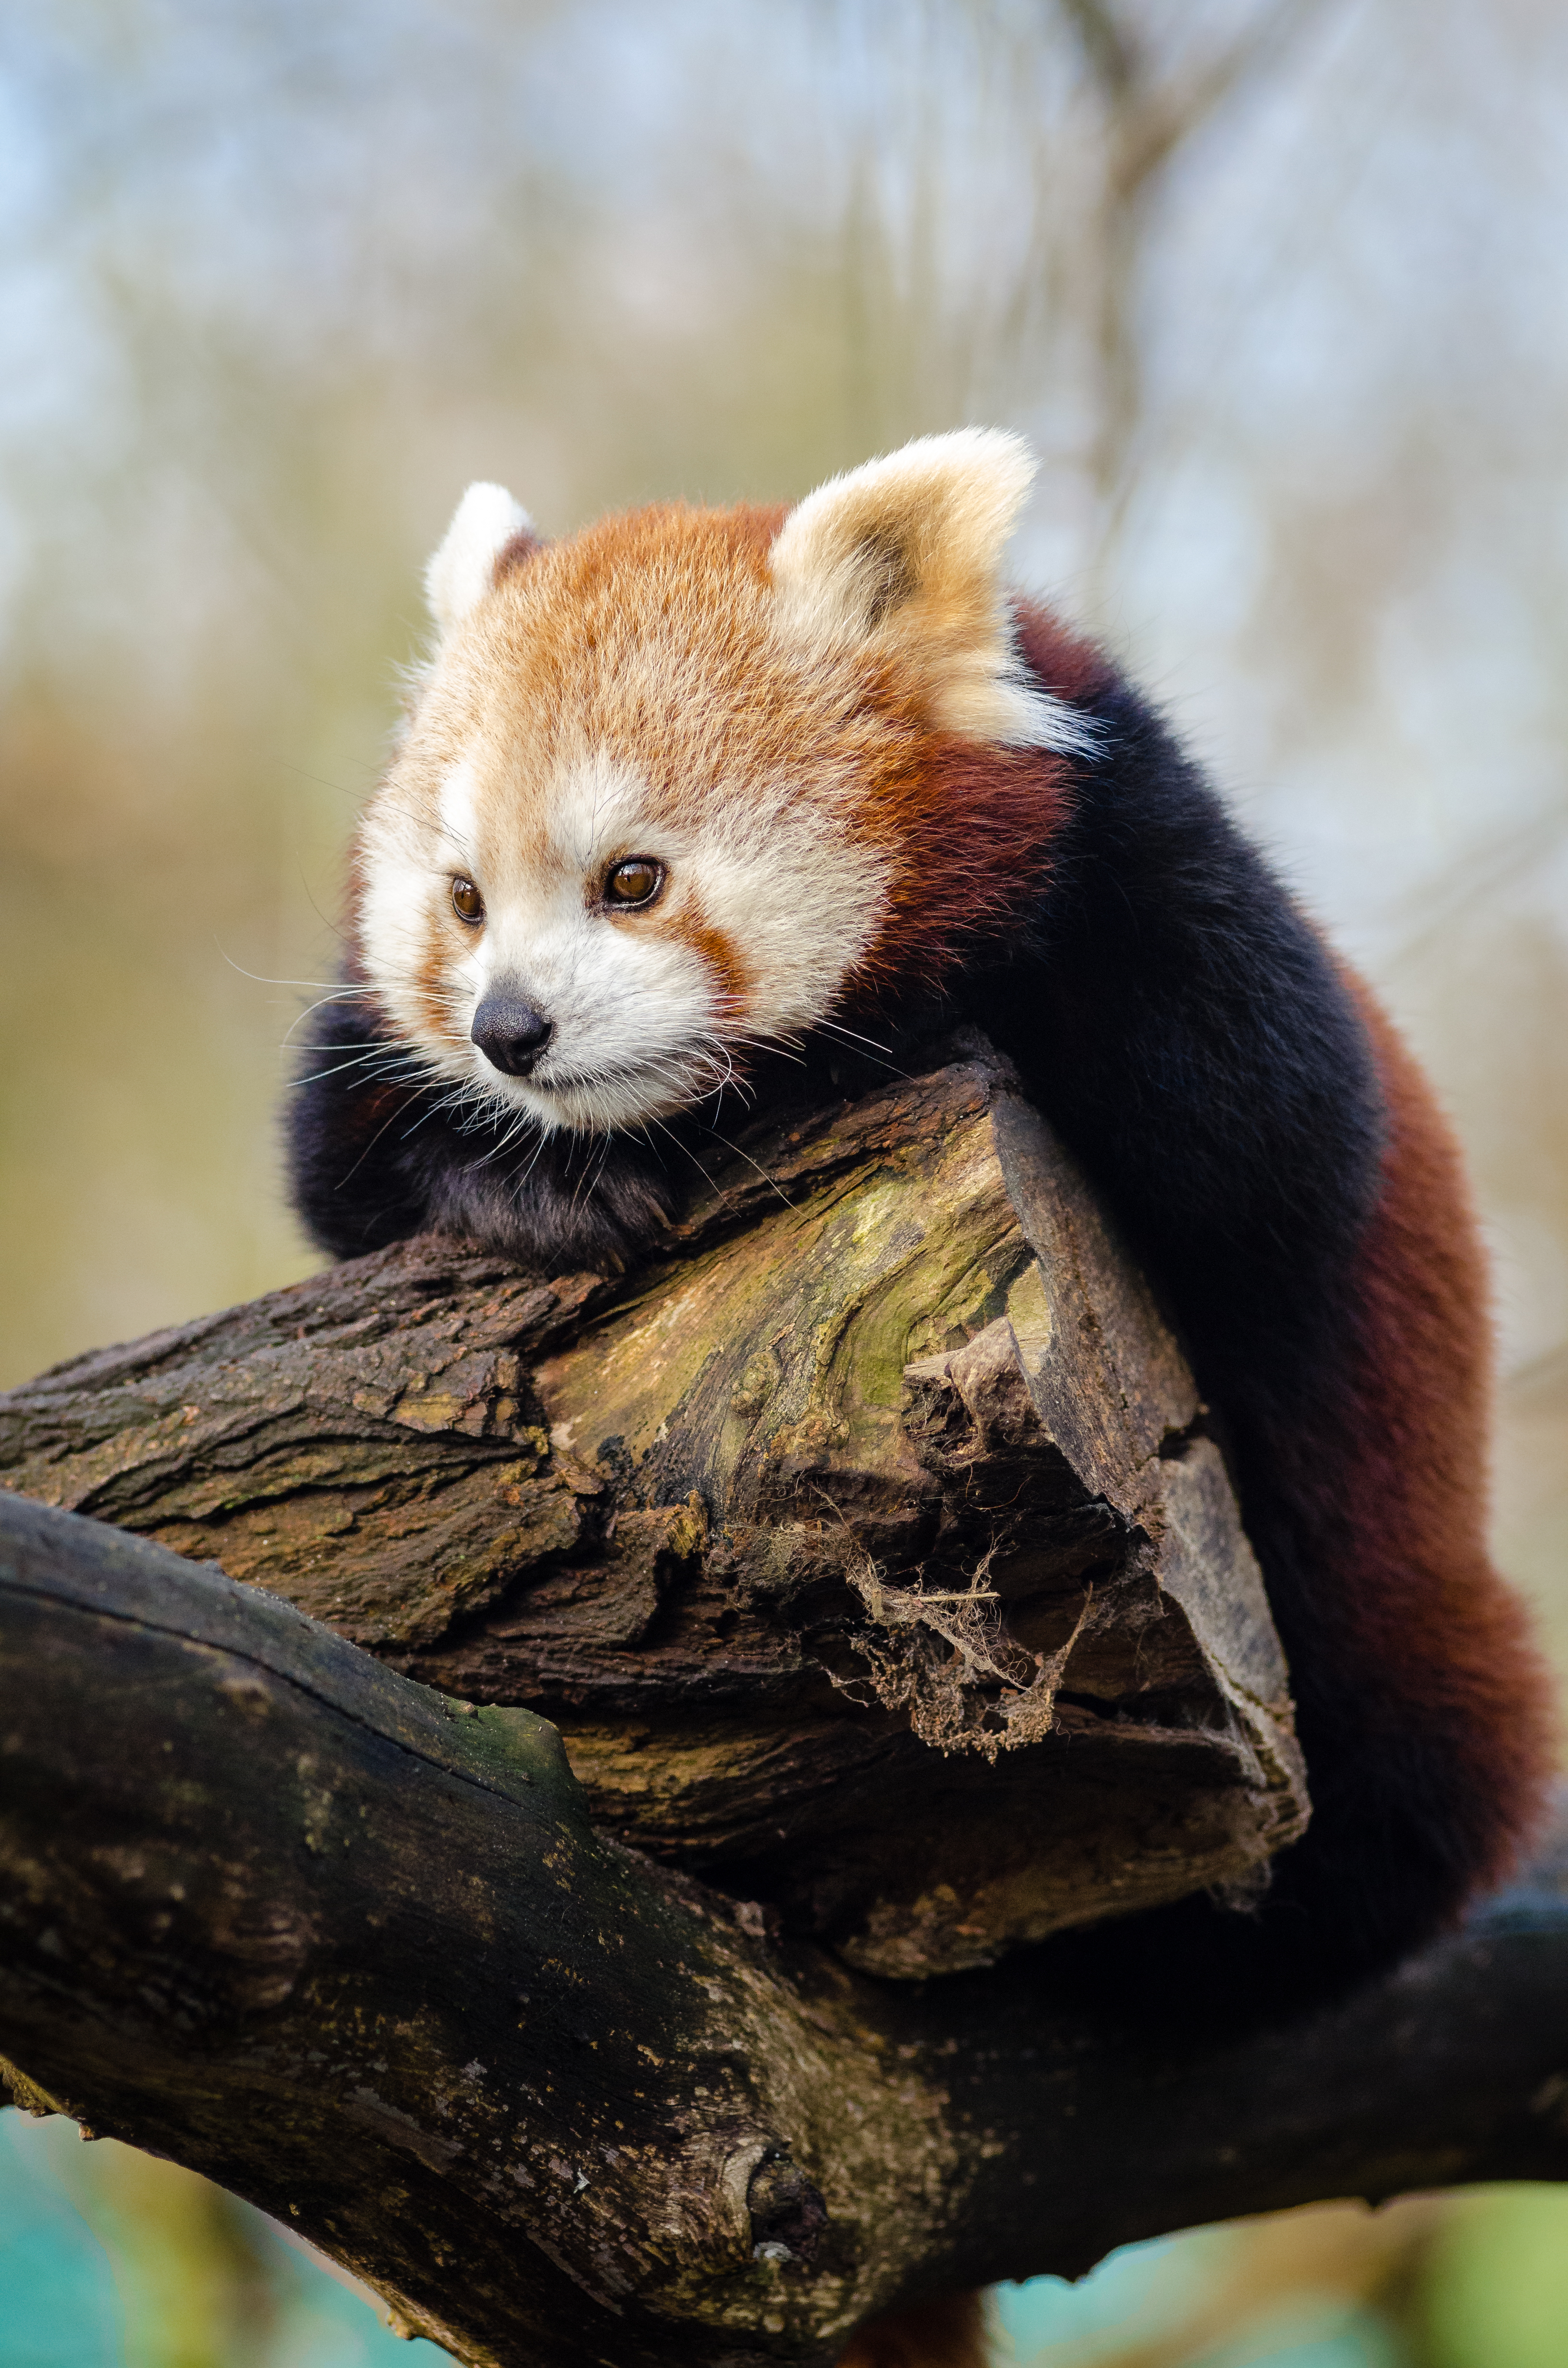
tree, nature, cold, winter, bokeh, vintage, sweet, feet, animal, cute, female, wildlife, zoo, fur, orange, young, green, high, red, foot, mammal, nikon, fauna, red panda, panda, 2015, face, nose, whiskers, paw, tail, animals, ears, endangered, vertebrate, germany, deutschland, natur, paws, tier, iso, fell, gesicht, baum, adorable, bamboo, d7000, roter, kleiner, niedlich, sues, suess, species, bedrohte, tierart, tierpark, weiblich, jungtier, jung, ohren, schwanz, nase, bedroht, ailurus, fulgens, mozilla, firefox, wochenende, weekend, kalt, gr n, sus